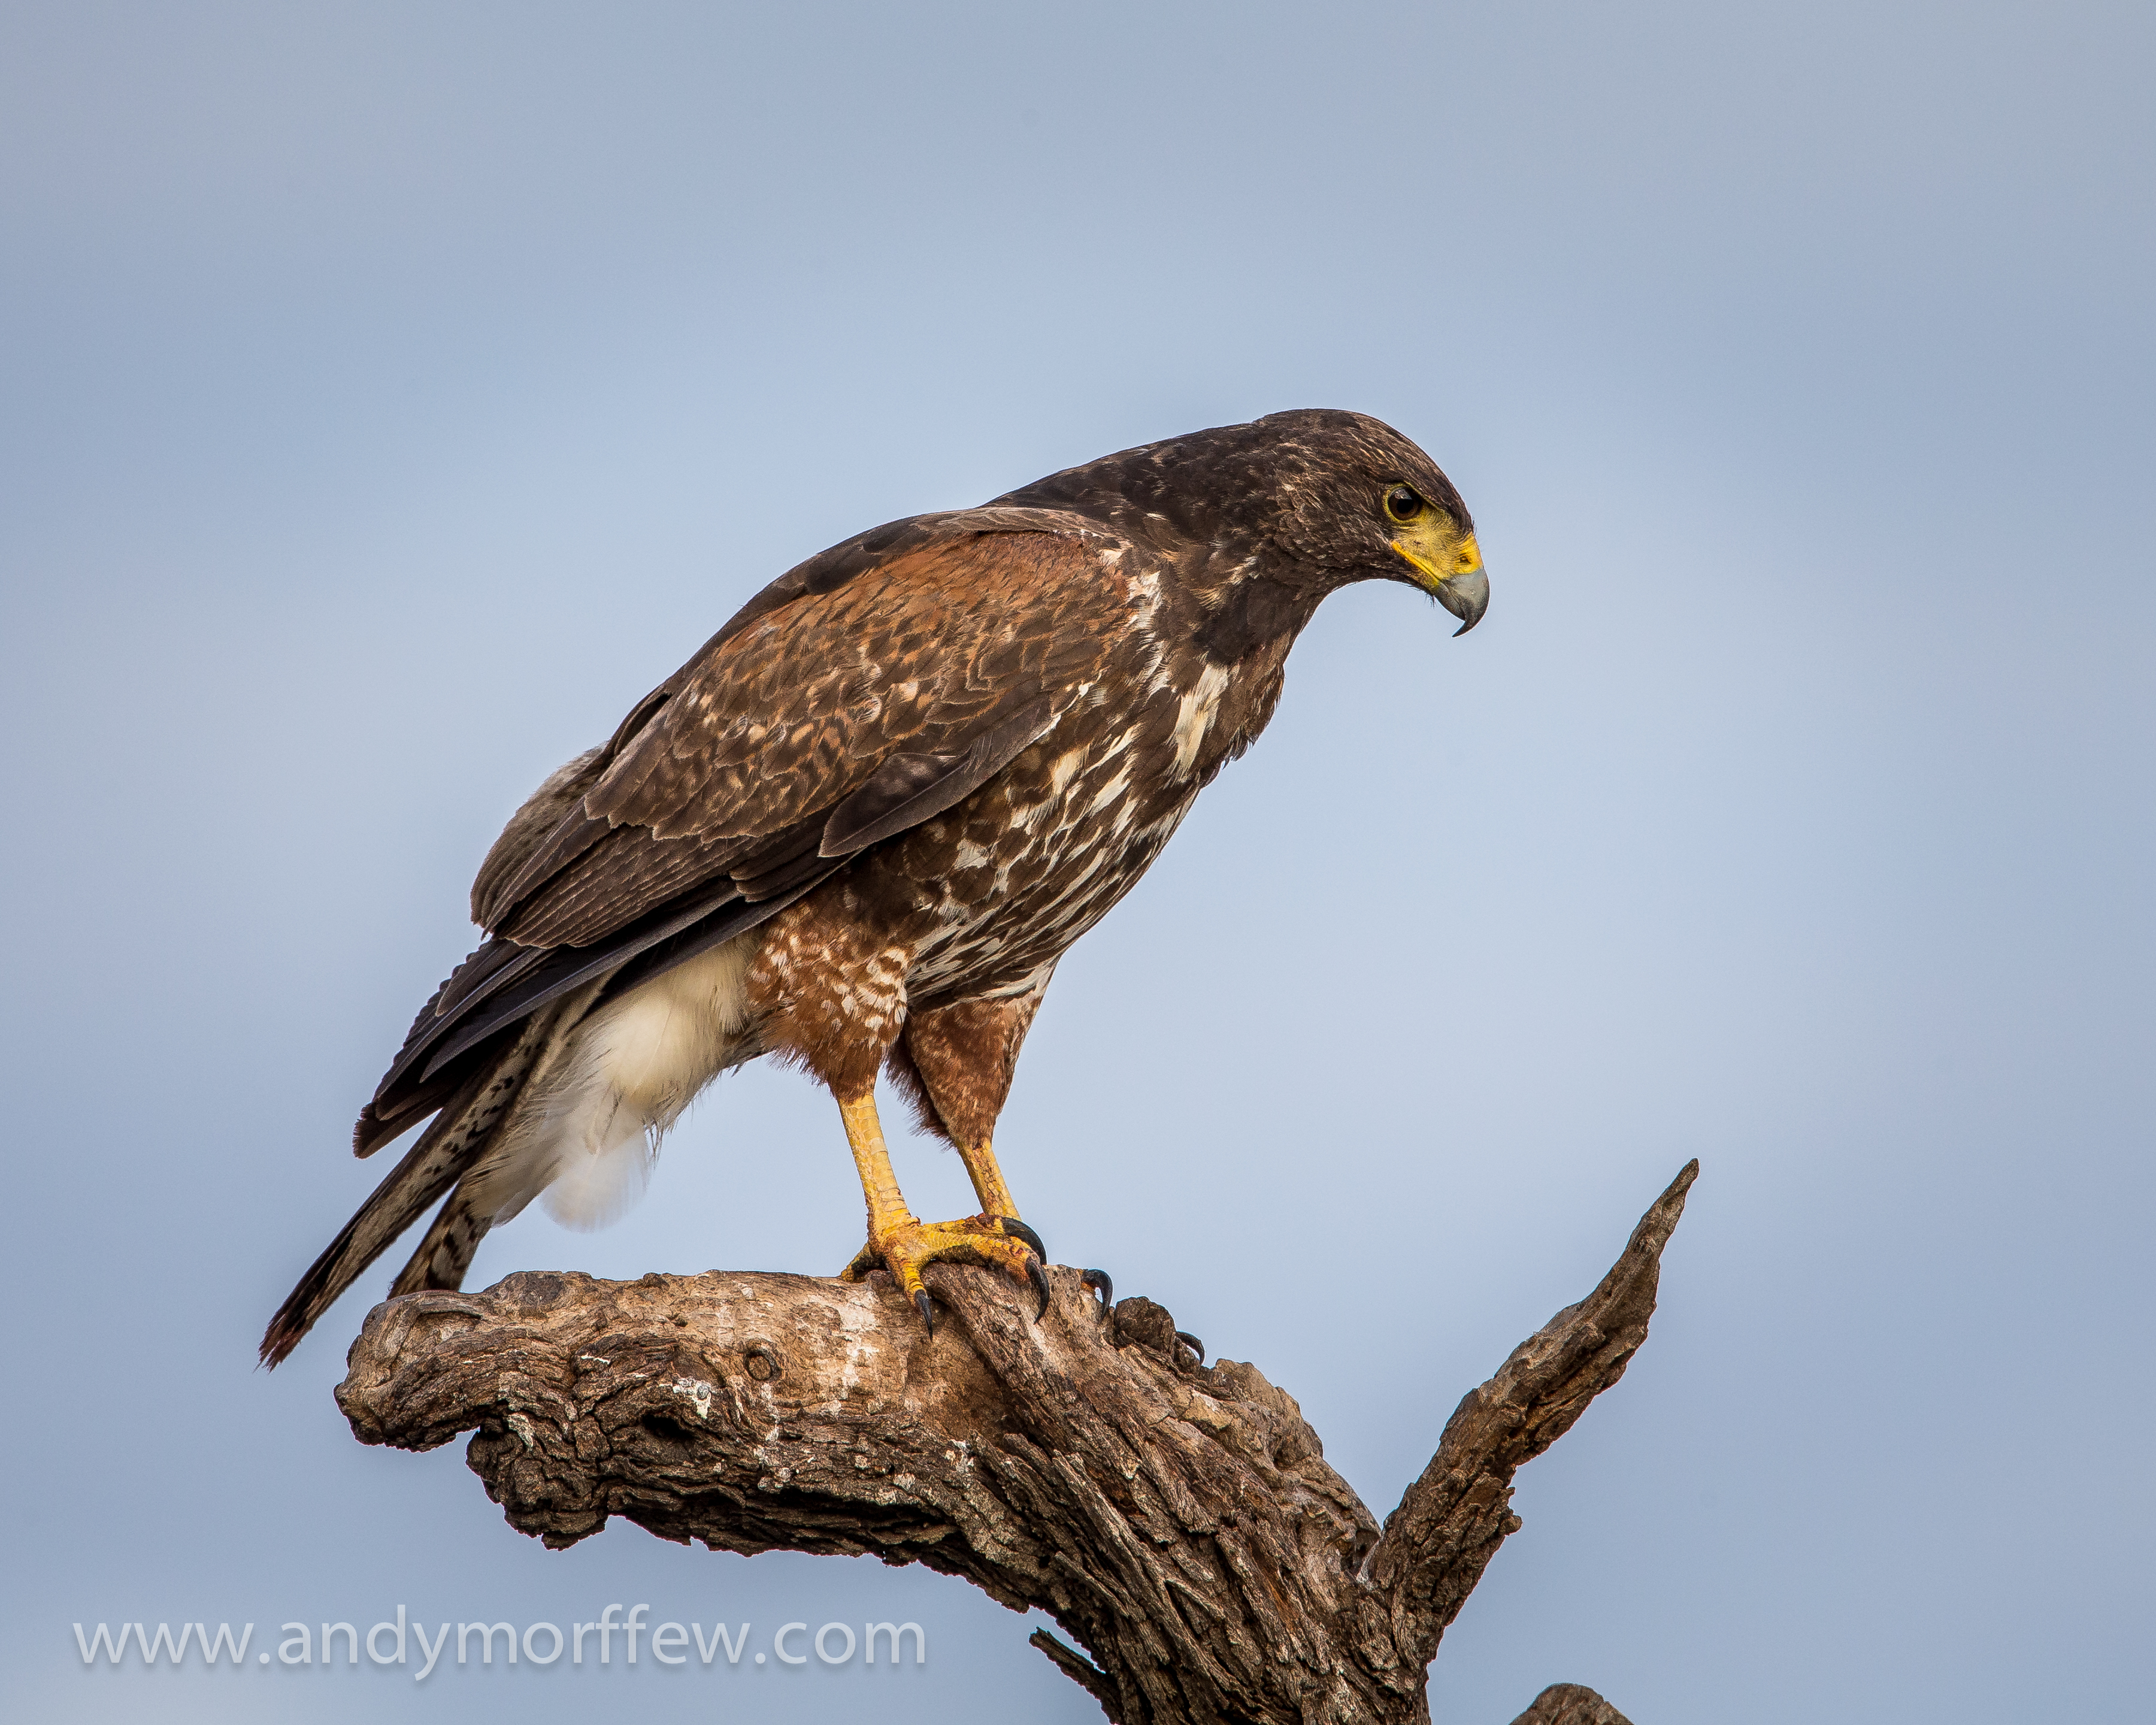
bird, wing, wildlife, beak, eagle, hawk, fauna, bird of prey, bald eagle, vertebrate, texas, birdperfect, falcon, harrisshawk, buzzard, juvenile, andymorffew, morffew, naturethroughthelens, eiap, avianexcellence, accipitriformes